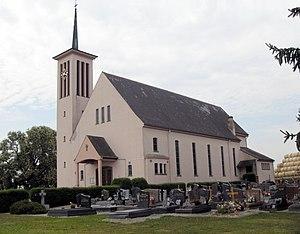
L'église Saint-Georges à Stundwiller
Stundwiller est une commune française située dans le département du Bas-Rhin, en région Grand Est.